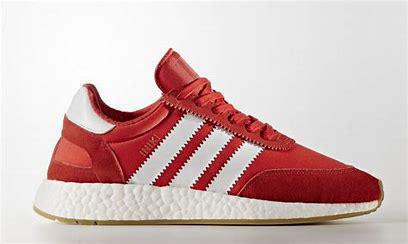
Brand: Adidas
Model: Iniki Runner